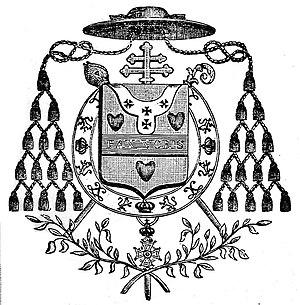
Engelbert Sterckx, né à Ophem, hameau de Brussegem, le 2 novembre 1792 et mort à Malines le 4 décembre 1867, est un cardinal belge de l'Église catholique romaine, primat de Belgique, 13ᵉ archevêque de Malines.
L'ordre de Léopold est l'ordre militaire et civil le plus important de Belgique. L'ordre fonctionne comme ordre dynastique Belge, sous auspice du Roi des Belges. Fondé en 1832, il doit son nom au roi Léopold Iᵉʳ.